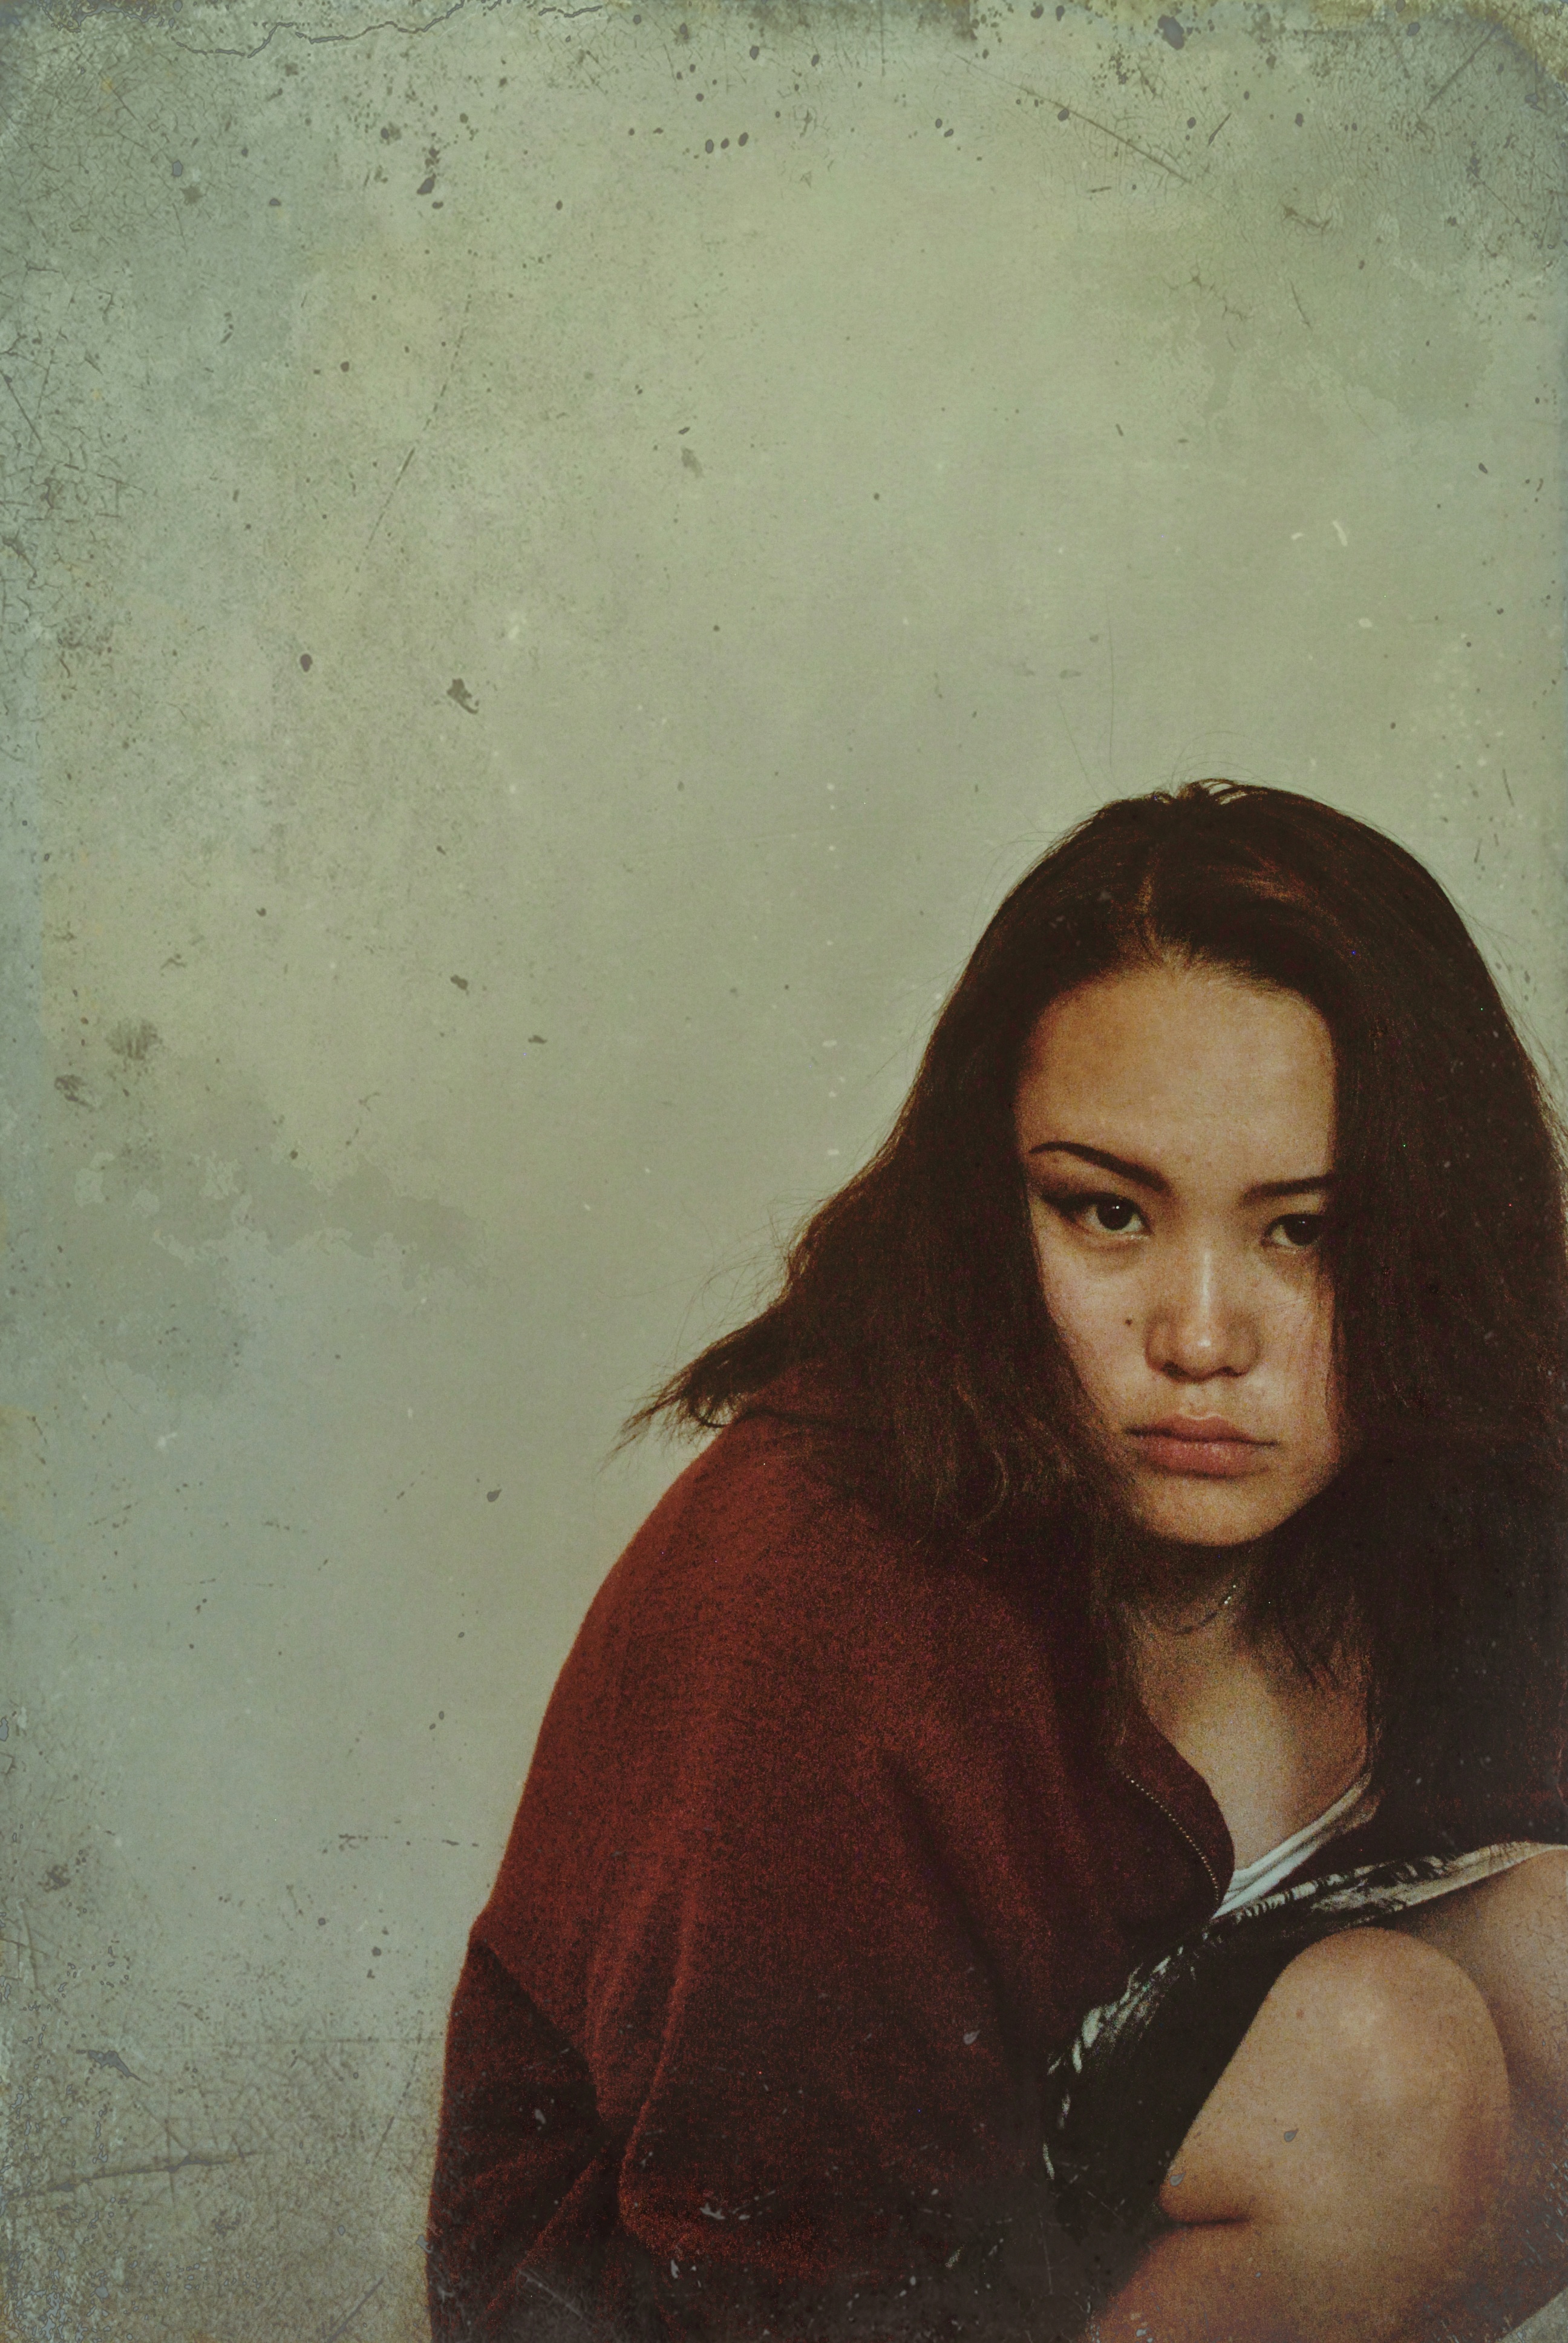
portrait, lady, painting, art, drawing, beauty, image, art model